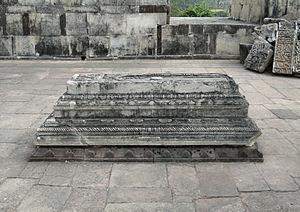
Tombe de Mahmud Khilji, Mandu, Inde